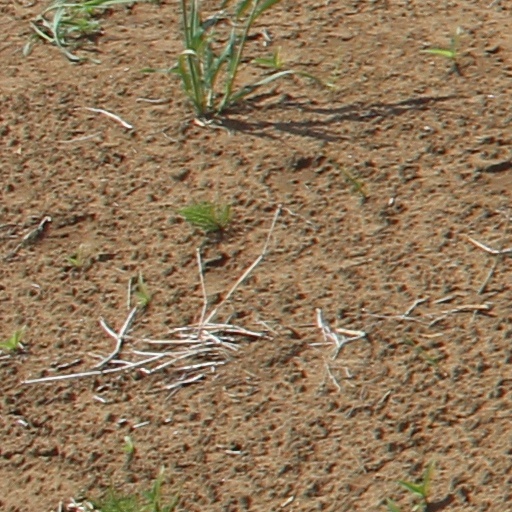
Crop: wheat